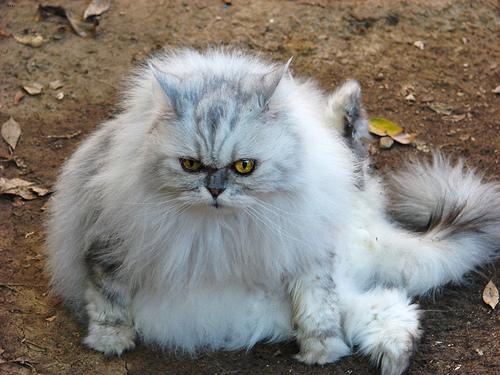
Breed: Persian